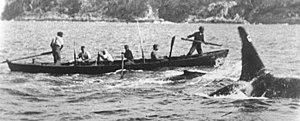
Old Tom est une orque née vers 1895 et morte le 17 septembre 1930 dans la baie Twofold, au large d’Eden, au sud de la Nouvelle-Galles du Sud en Australie. D’une longueur de 6,7 mètres pour 6 tonnes, elle collaborait avec les pêcheurs de la région en rabattant les baleines. Elle et son pod prenaient la langue et les lèvres des proies, les pêcheurs récupéraient le reste.